Lost on Venus

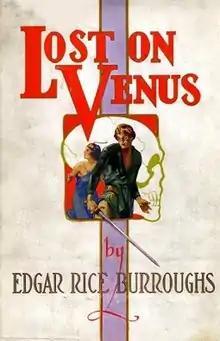
dust-jacket of "Lost on Venus"

Lost On Venus is a science fantasy novel by American writer Edgar Rice Burroughs, the second book in the Venus series (sometimes called the "Carson Napier of Venus series" or the "Amtor series"). It was first serialized in the magazine "Argosy" in 1933 and published in book form two years later.